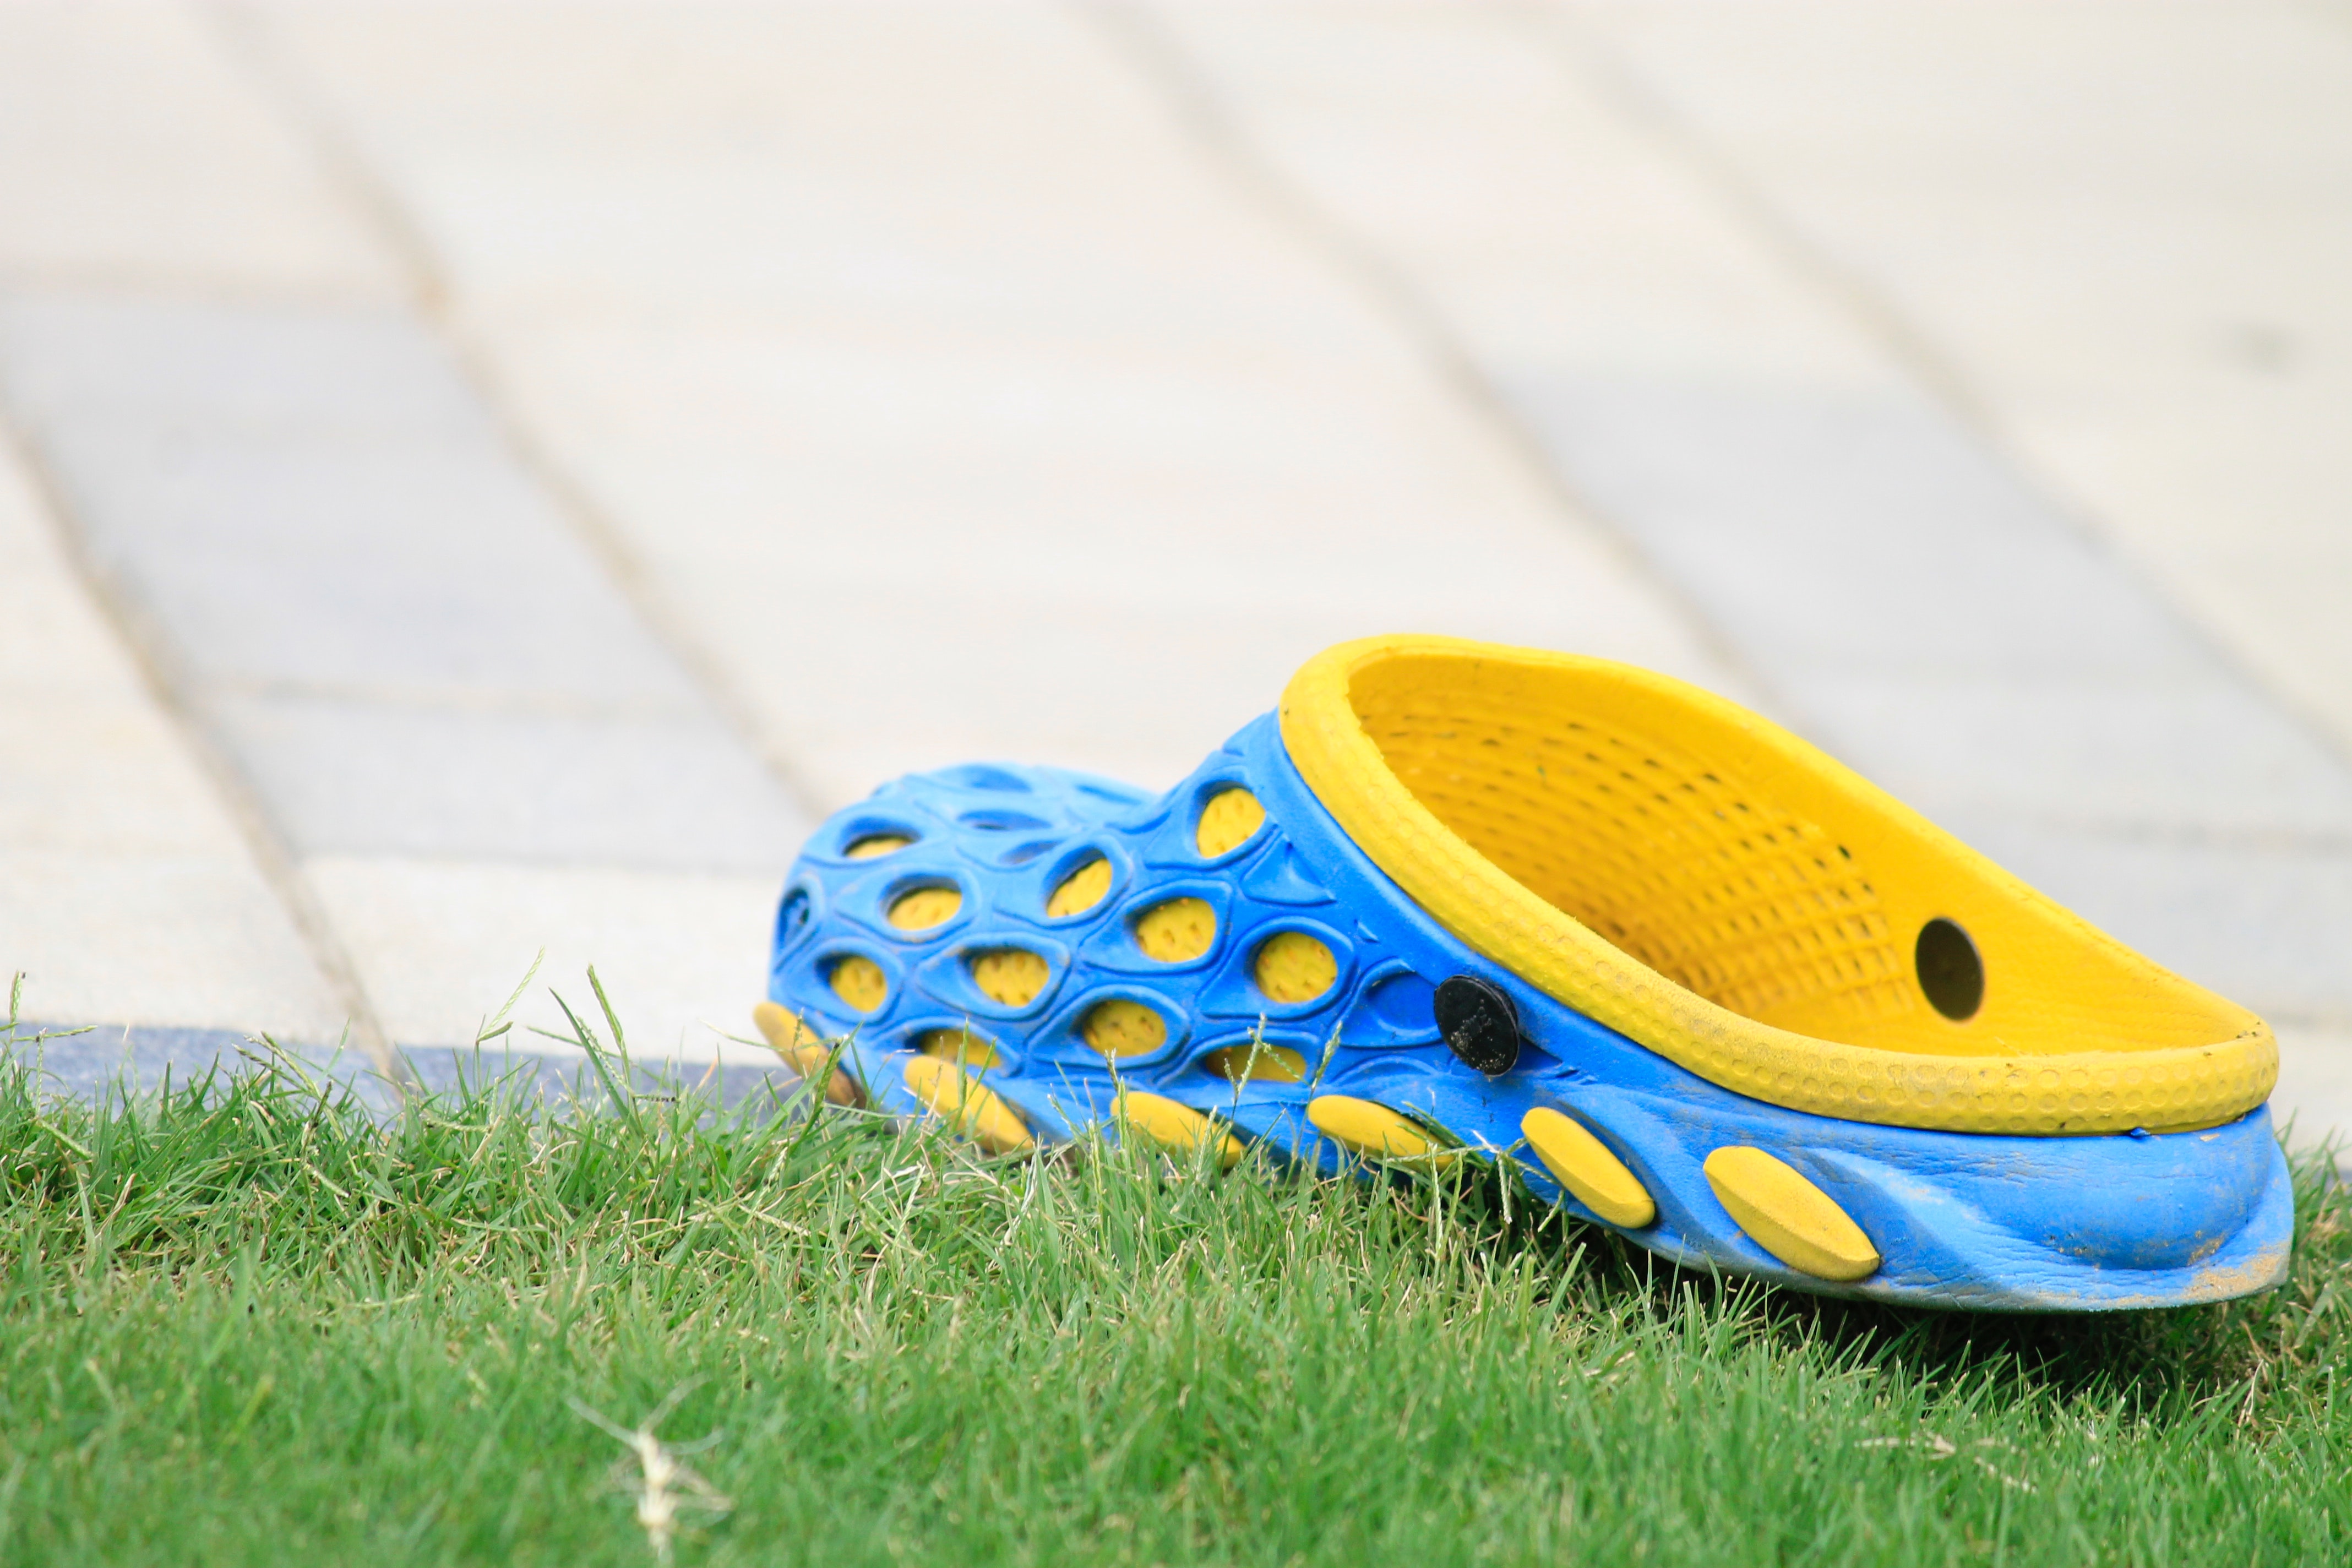
footwear, blue, yellow, shoe, green, grass, electric blue, outdoor shoe, plant, sneakers, athletic shoe, lawn